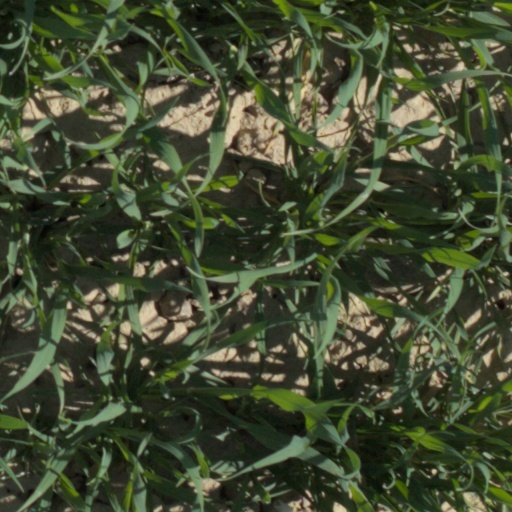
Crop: wheat